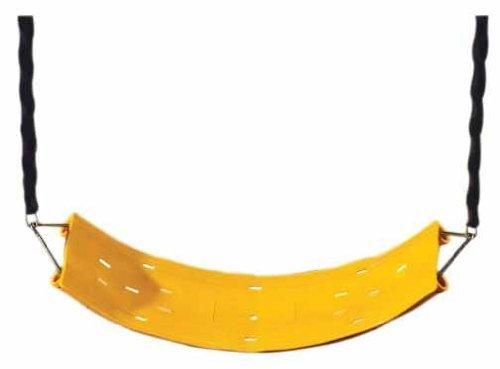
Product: Little Tikes Cozy Swing
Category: Toys & Games | Sports & Outdoor Play | Play Sets & Playground Equipment | Play Set Attachments | Swings
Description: Fully assembled belt swing is ideal for adding to existing outdoor play sets.
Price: $29.99
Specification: ProductDimensions:1x20.2x5inches|ItemWeight:1pounds|ShippingWeight:4.45pounds(Viewshippingratesandpolicies)|DomesticShipping:ItemcanbeshippedwithinU.S.|InternationalShipping:ThisitemcanbeshippedtoselectcountriesoutsideoftheU.S.LearnMore|ShippingAdvisory:Thisitemmustbeshippedseparatelyfromotheritemsinyourorder.Additionalshippingchargeswillnotapply.|ASIN:B009237DRE|Itemmodelnumber:631245|Manufacturerrecommendedage:24months-15years